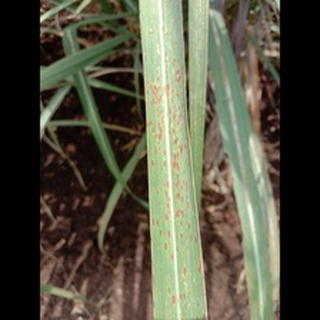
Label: sugarcane_rust